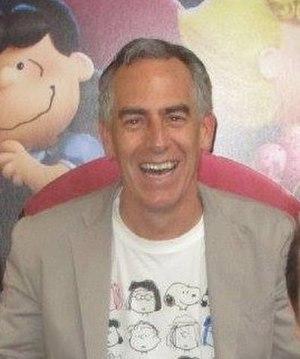
Steve Martino au festival international du film d'animation d'Annecy
Steve Martino de son vrai nom Stephen Michael Martino, né en 1959 à Dayton est un réalisateur, scénariste et artiste de storyboard américain. Il est principalement connu pour avoir réalisé, avec Mike Thurmeier, le film d'animation sorti en 2012, L'Âge de glace 4 et Snoopy et les Peanuts, le film en solo, sorti en 2015.